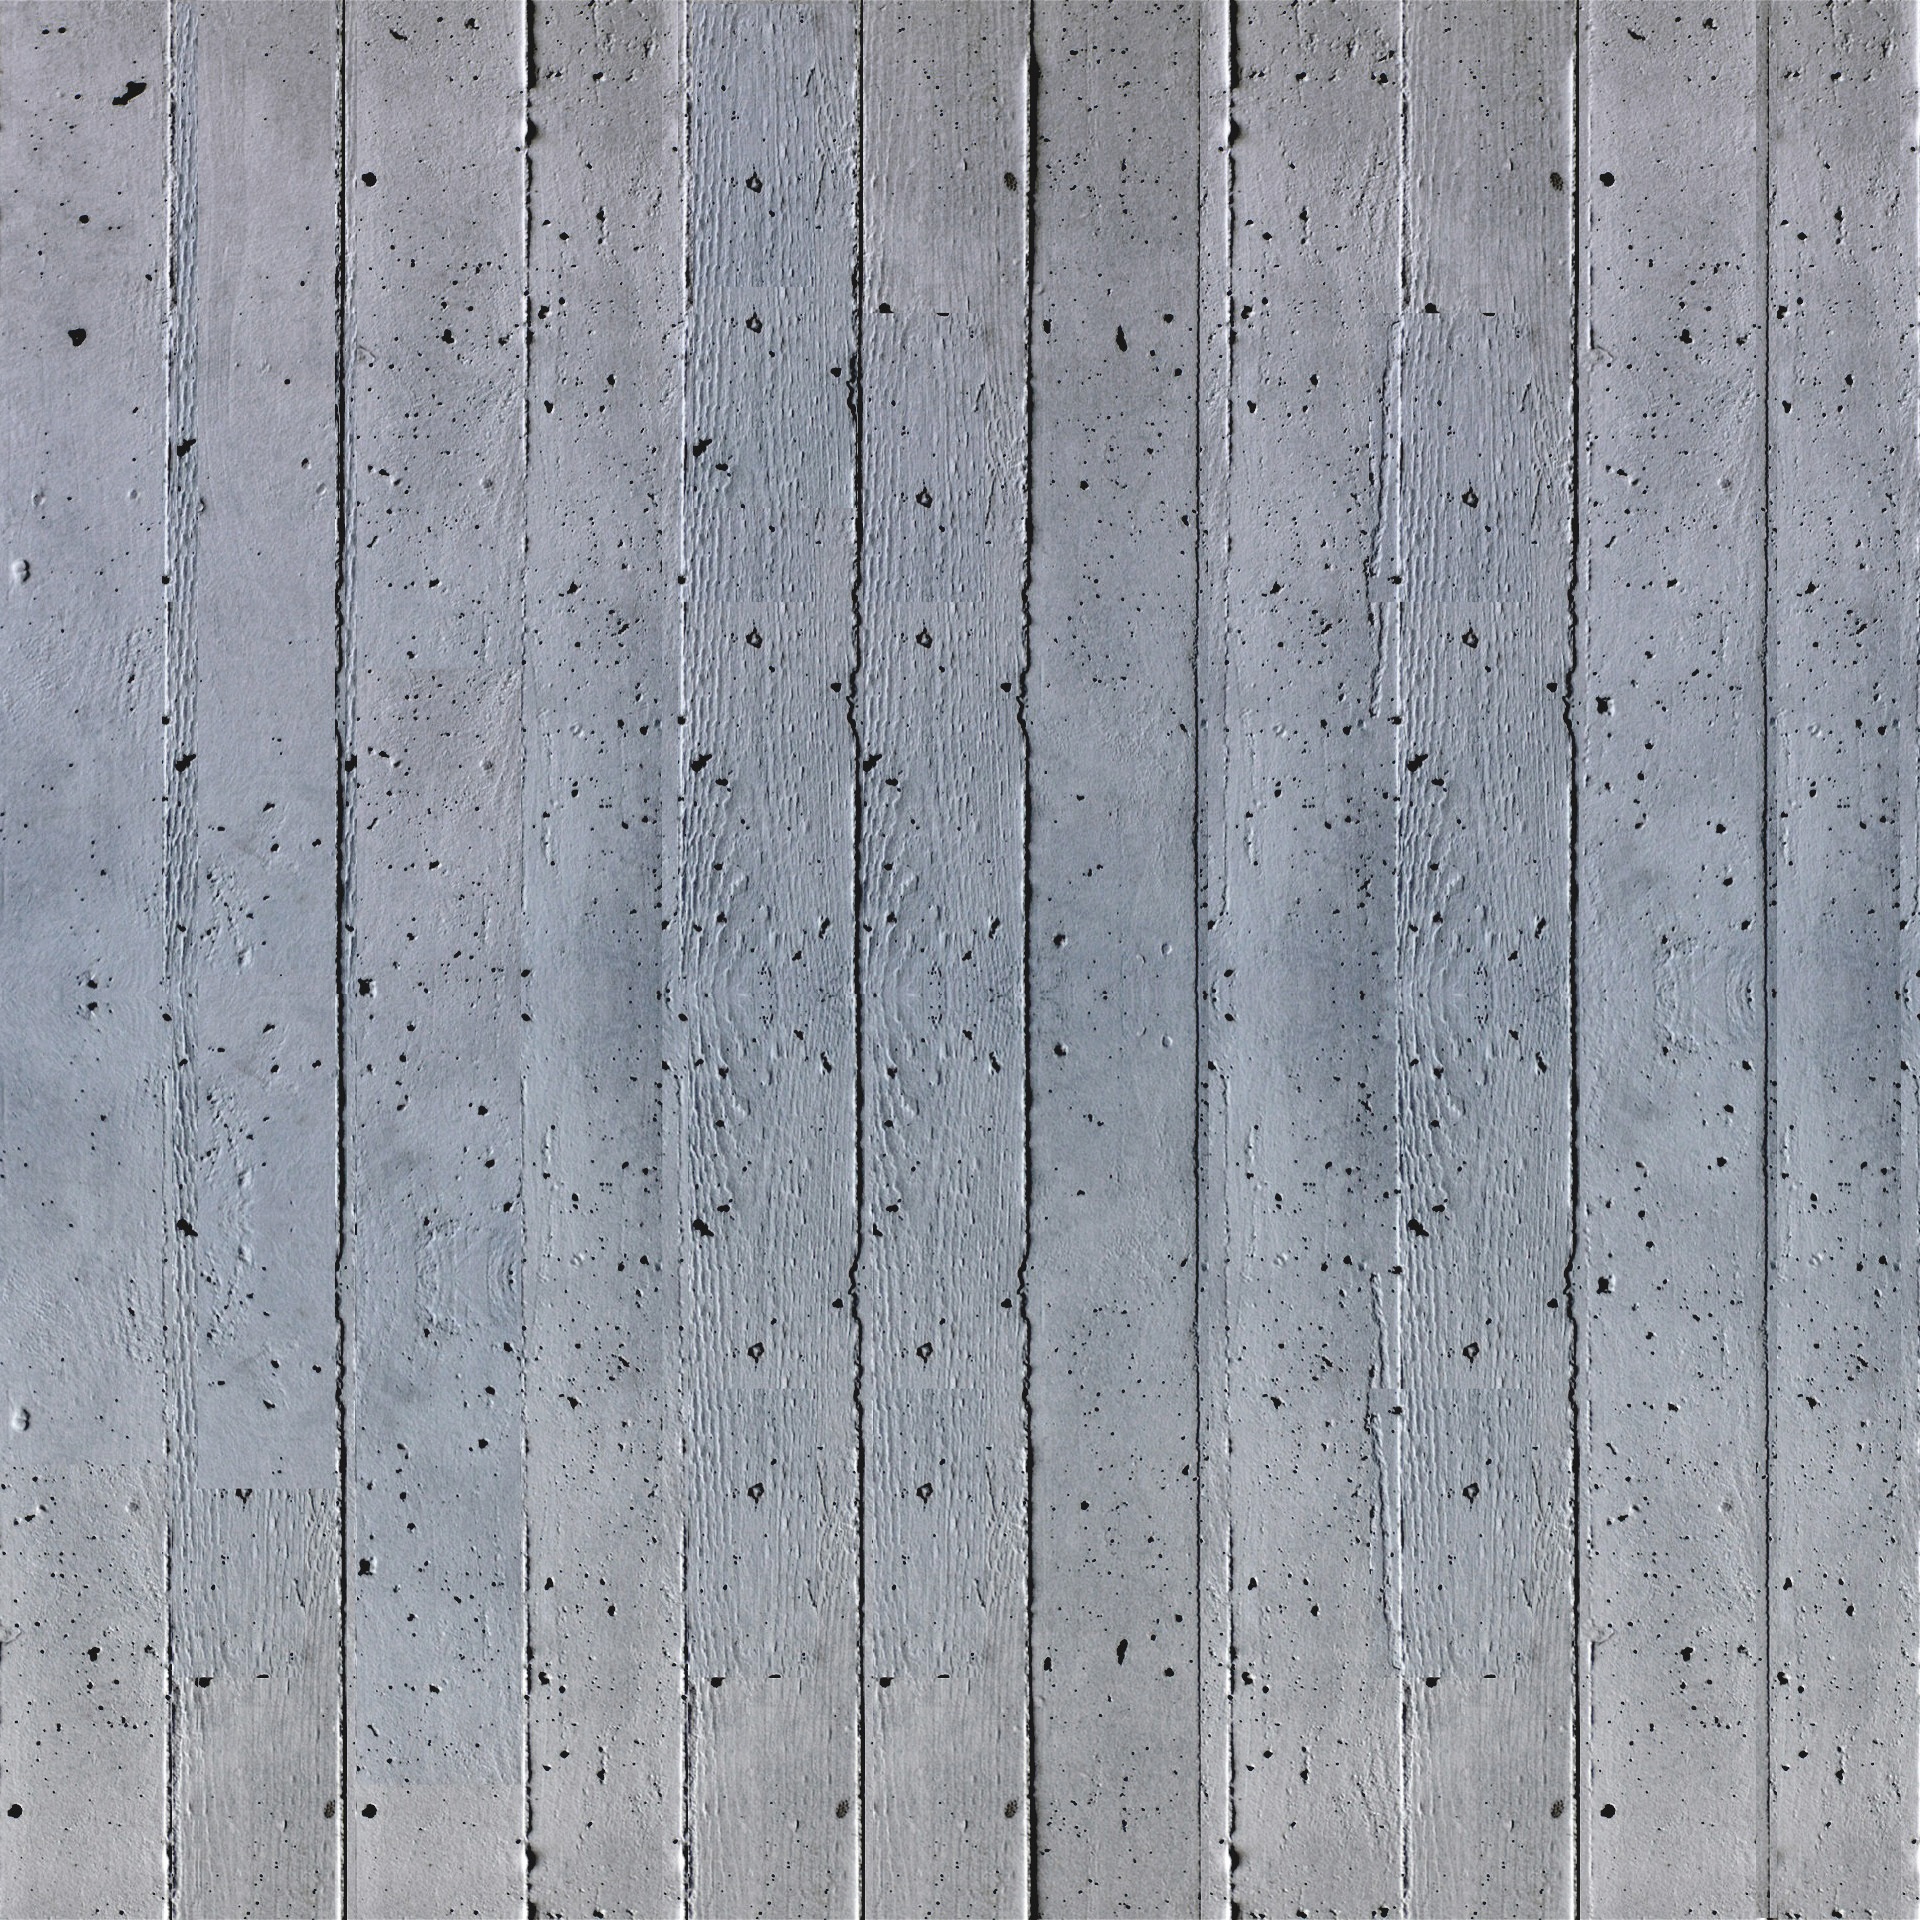
architecture, structure, wood, white, grain, texture, plank, floor, building, wall, stone, pattern, line, blue, concrete, surface, concrete wall, grey, background, design, graphic, trist, material collection, regularly, formwork, prefab